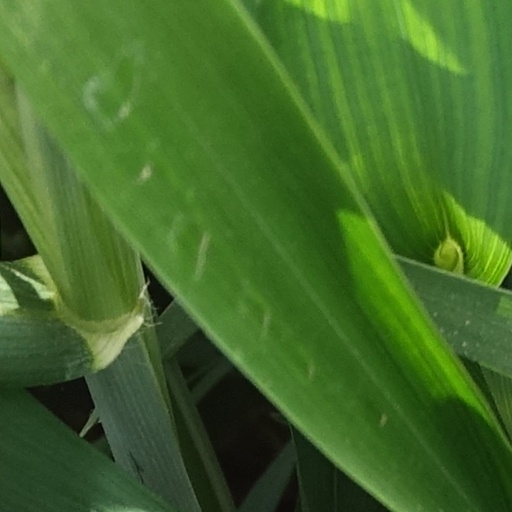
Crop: wheat